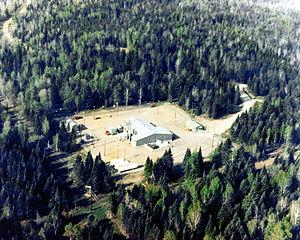
L’extrêmement basse fréquence ou EBF est la bande de rayonnement électromagnétique comprise entre 3 et 30 Hz.
On appelle super basse fréquence, Super low frequency en anglais, la bande de radiofréquences qui s'étend de 30 à 300 Hz.
Les communications avec les sous–marins en plongée sont techniquement très difficiles, elles nécessitent la mise en œuvre de techniques et d'équipements spécifiques. Cette extrême difficulté est due à un effet incontournable : les ondes électromagnétiques des fréquences habituellement utilisées pour les télécommunications sont incapables de traverser un conducteur électrique épais comme de l'eau salée.